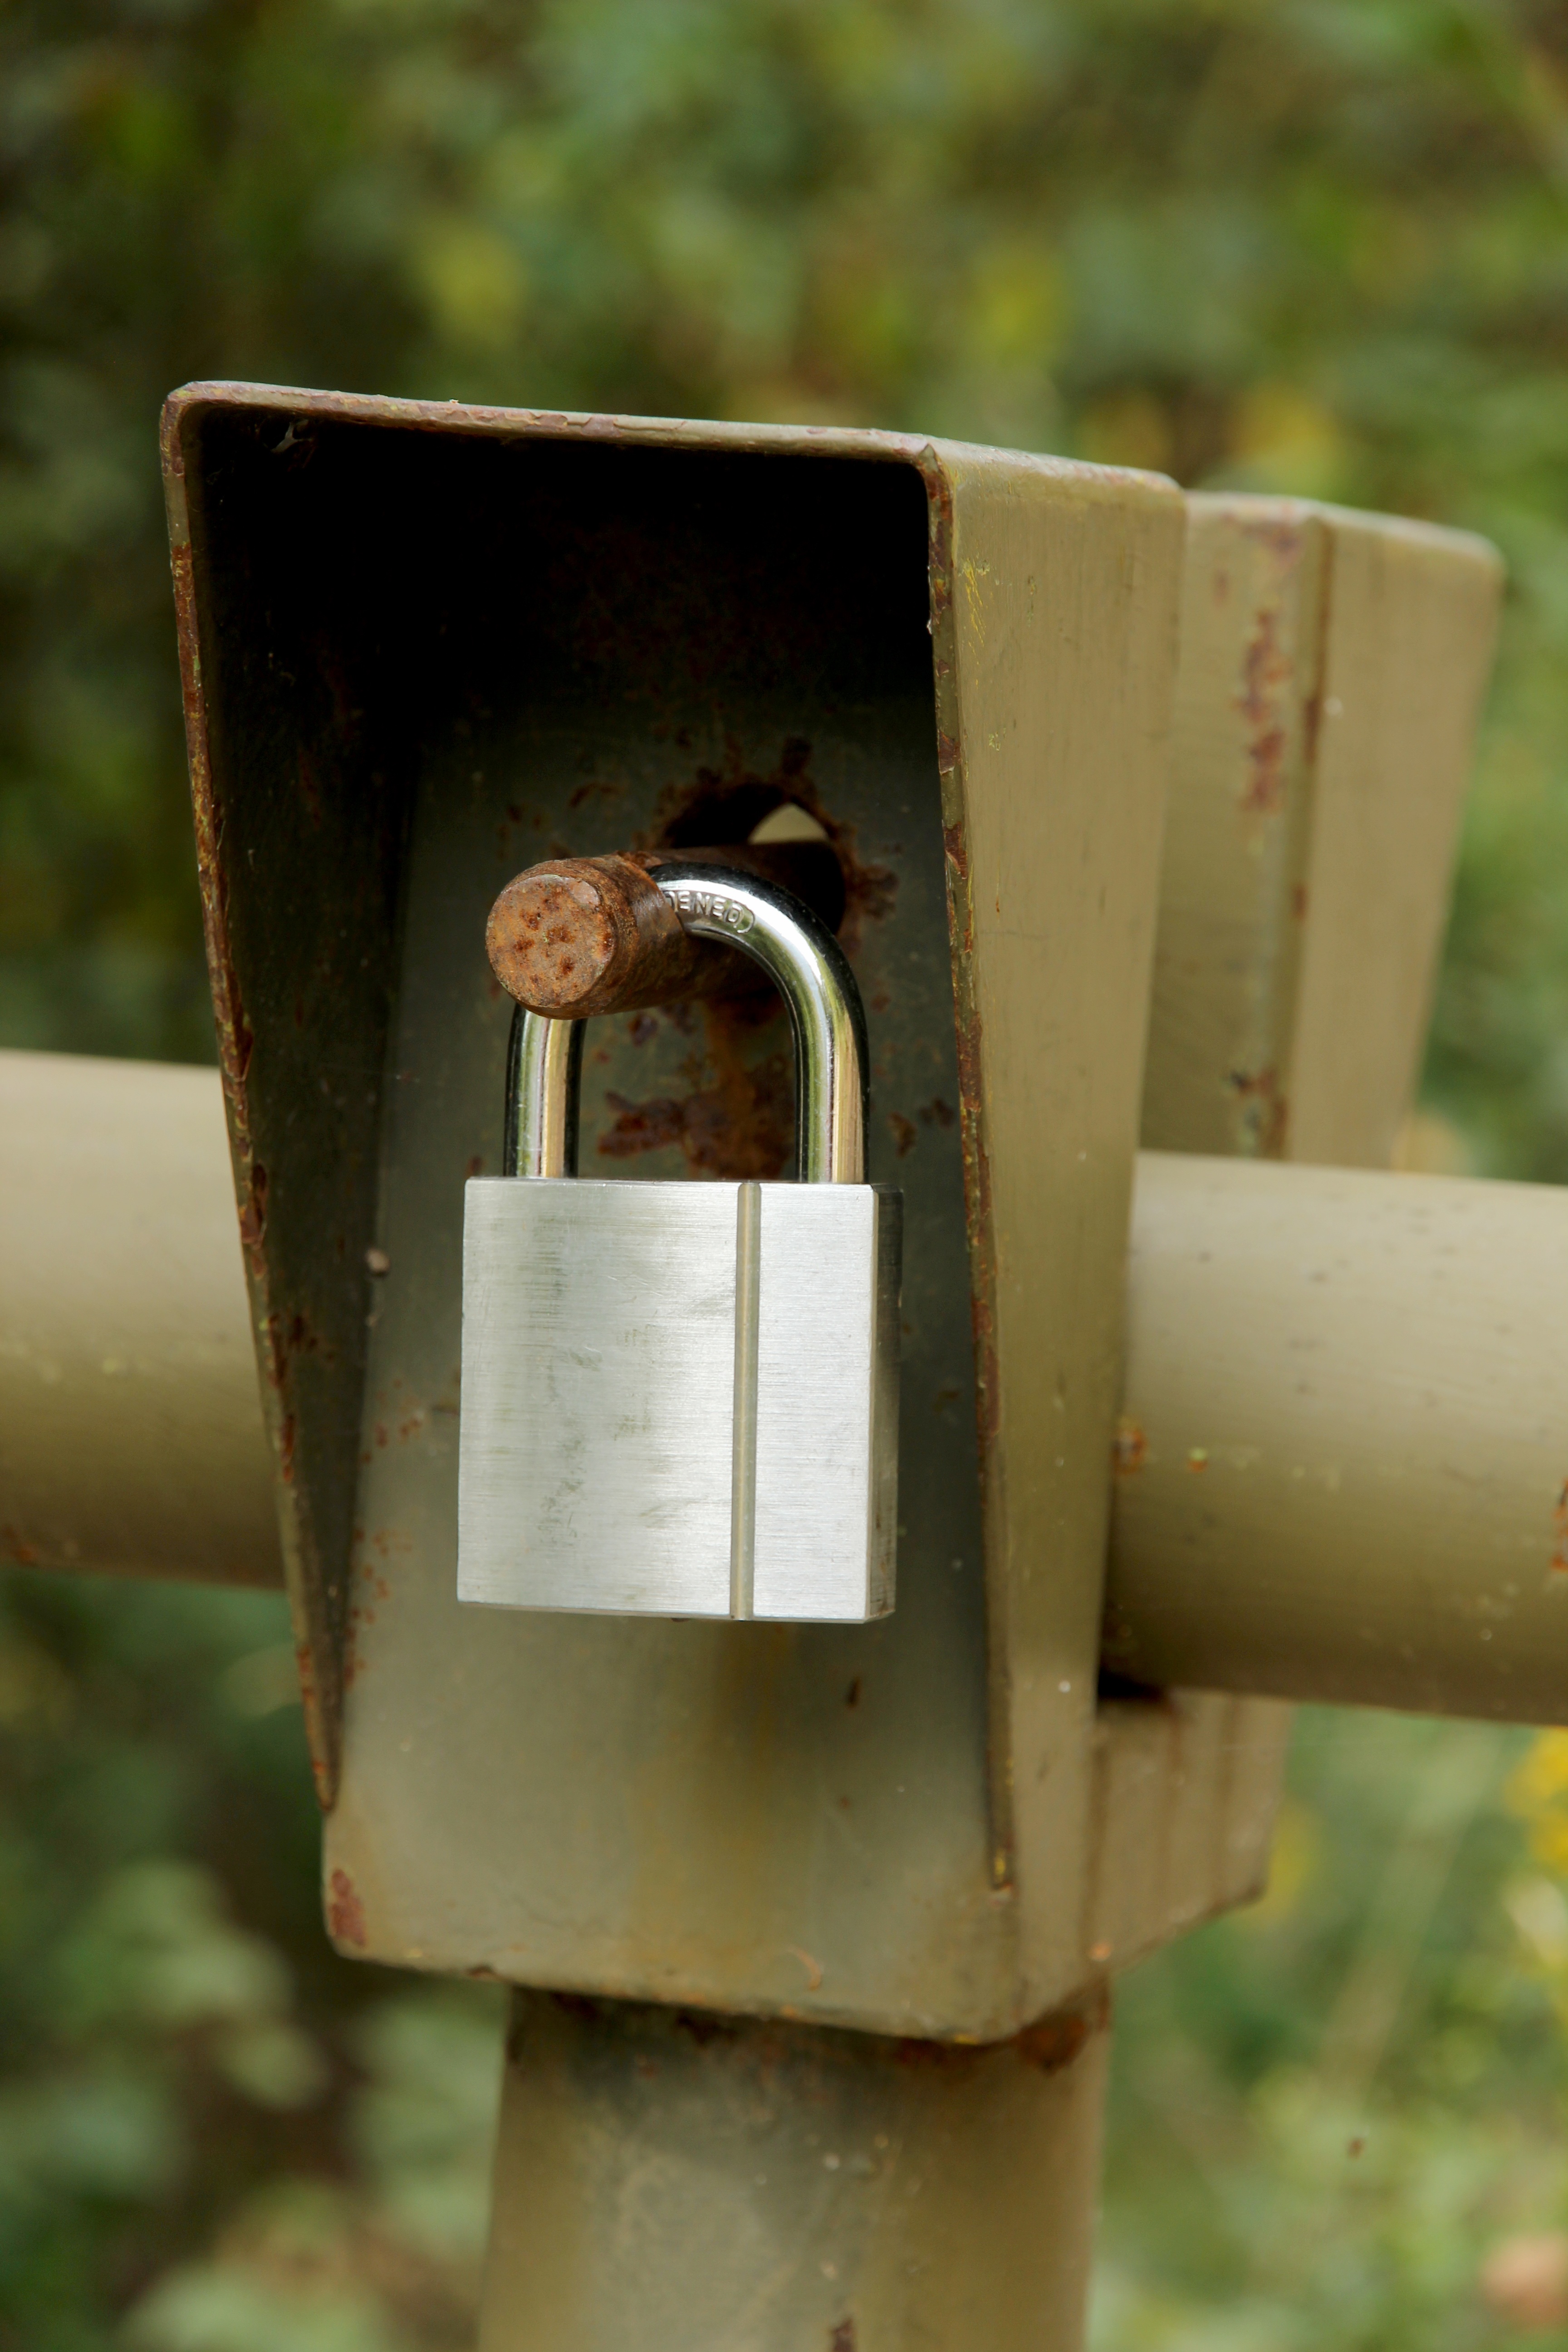
wood, green, castle, close, lighting, material, padlock, barrier, closed, to